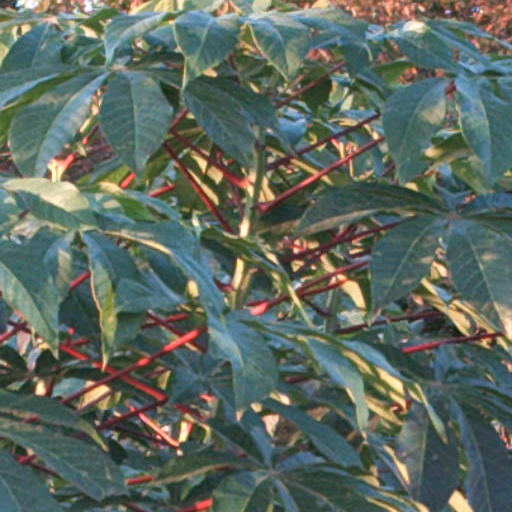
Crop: cassava